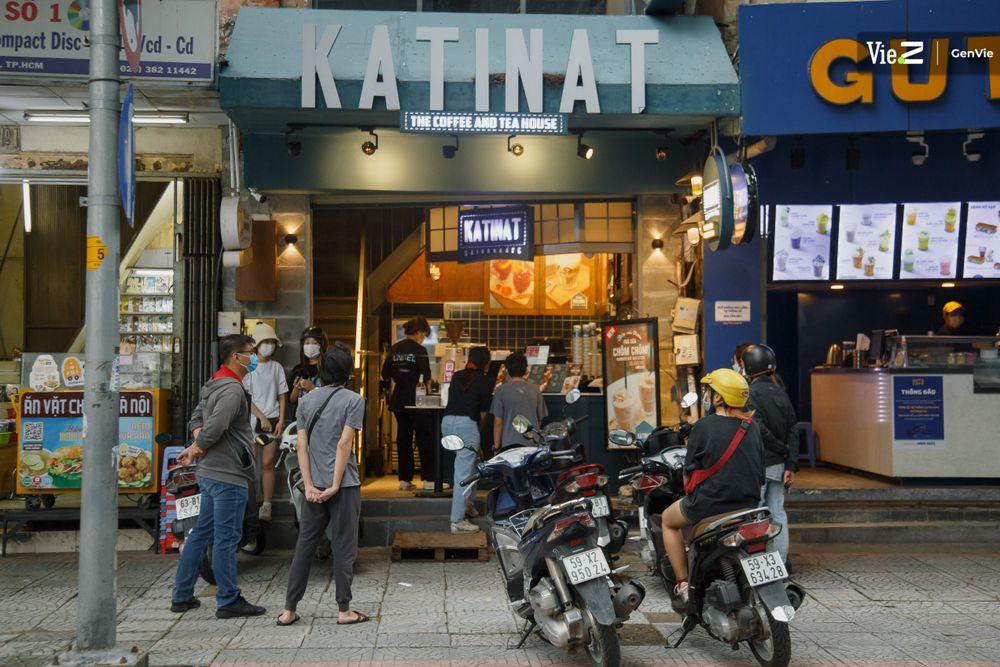
có một người đội mũ bảo hiểm vàng đang ngồi trên một chiếc xe máy